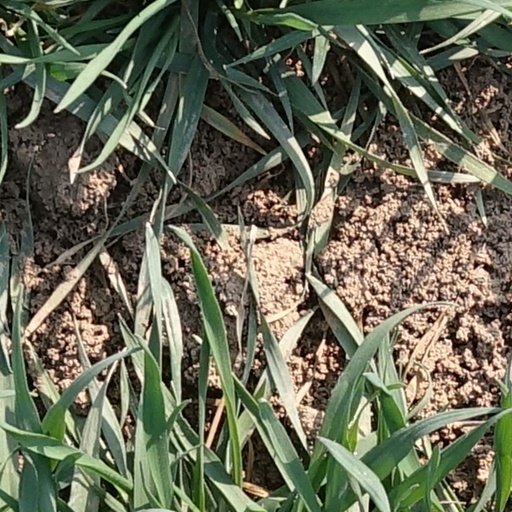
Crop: wheat